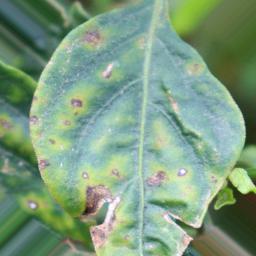
Label: cercospora